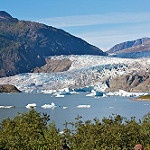
Label: glacier